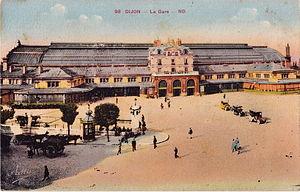
Carte postale ancienne éditée par ND, n°98, collection Adia
La gare de Dijon-Ville est une gare ferroviaire française de la ligne de Paris-Lyon à Marseille-Saint-Charles et d'une étoile ferroviaire comprenant plusieurs lignes. Dite aussi Gare Foch, elle est la gare principale de la ville de Dijon, dans le département de la Côte-d'Or, en région Bourgogne-Franche-Comté. La gare secondaire de Dijon-Porte-Neuve est située sur la ligne de Dijon-Ville à Is-sur-Tille.
Dijon est une commune française, préfecture du département de la Côte-d'Or et chef-lieu de la région Bourgogne-Franche-Comté. Elle se situe entre le bassin parisien et le bassin rhodanien, sur l'axe Paris-Lyon-Méditerranée, à 310 kilomètres au sud-est de Paris et 190 kilomètres au nord de Lyon.